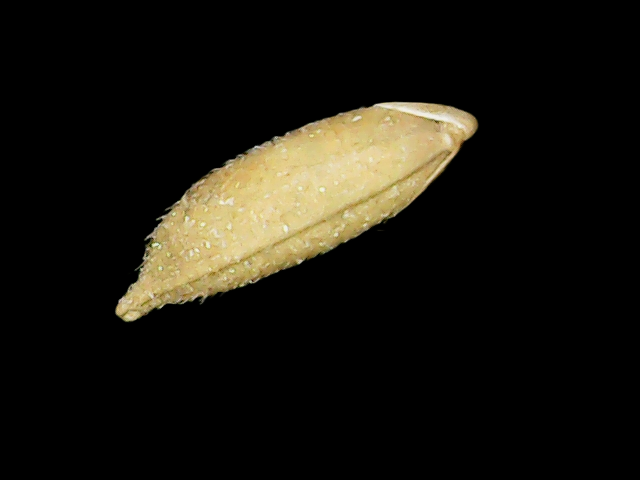
Rice variety: Binadhan12